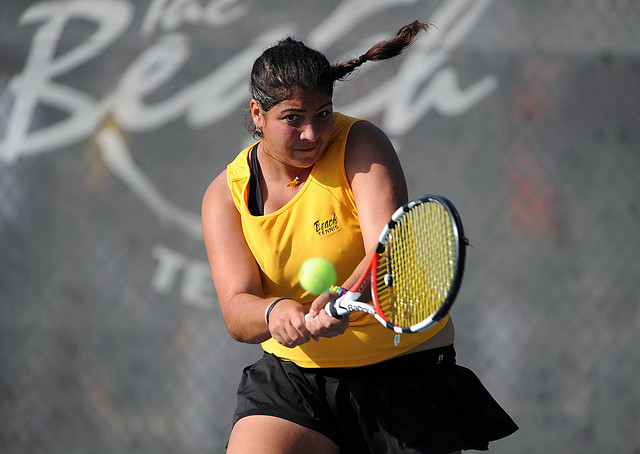
một người phụ nữ đang xoay người để đánh quả bóng tennis